Philip José Farmer

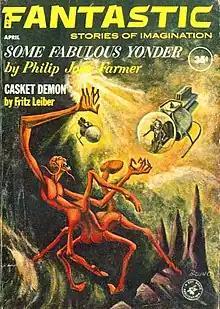
Farmer's novelette "Some Fabulous Yonder" was the cover story on the April 1963 issue of "Fantastic"

The "Riverworld" series follows the adventures of such diverse characters as Richard Francis Burton, Hermann Göring, and Samuel Clemens through a bizarre afterlife in which every human ever to have lived is simultaneously resurrected along a single river valley that stretches over an entire planet. The series consists of "To Your Scattered Bodies Go" (1971), "The Fabulous Riverboat" (1971), "The Dark Design" (1977), "The Magic Labyrinth" (1980) and "Gods of Riverworld" (1983). Although "Riverworld and Other Stories" (1979) is not part of the series as such, it does include the second-published Riverworld story, which is free-standing rather than integrated into one of the novels.